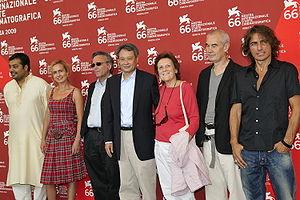
66ème Festival du Cinéma de Venise (Mostra), 2ème jour (03/09/2009). Photocall avec le jury du Festival. De gauche à droite
La 66ᵉ édition de la Mostra de Venise s'est déroulée du 2 au 12 septembre 2009. Le président du jury était le cinéaste taïwanais Ang Lee et l'acteur marocain Ilyass Derfouf a assuré la présentation de la cérémonie de clôture. Le festival s'est achevé par l'attribution du Lion d'or au film israélien Lebanon, réalisé par Samuel Maoz.
Liliana Cavani est une réalisatrice italienne.